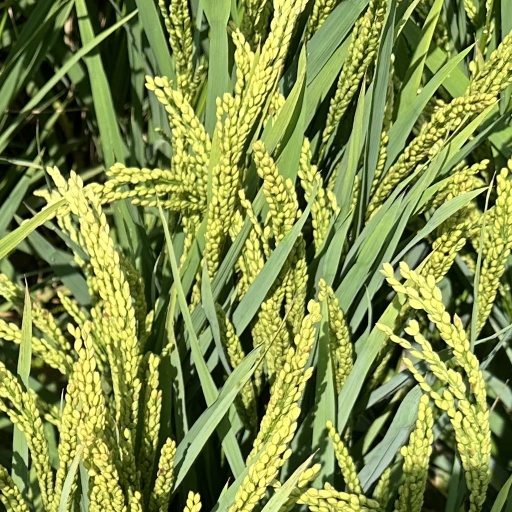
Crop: rice